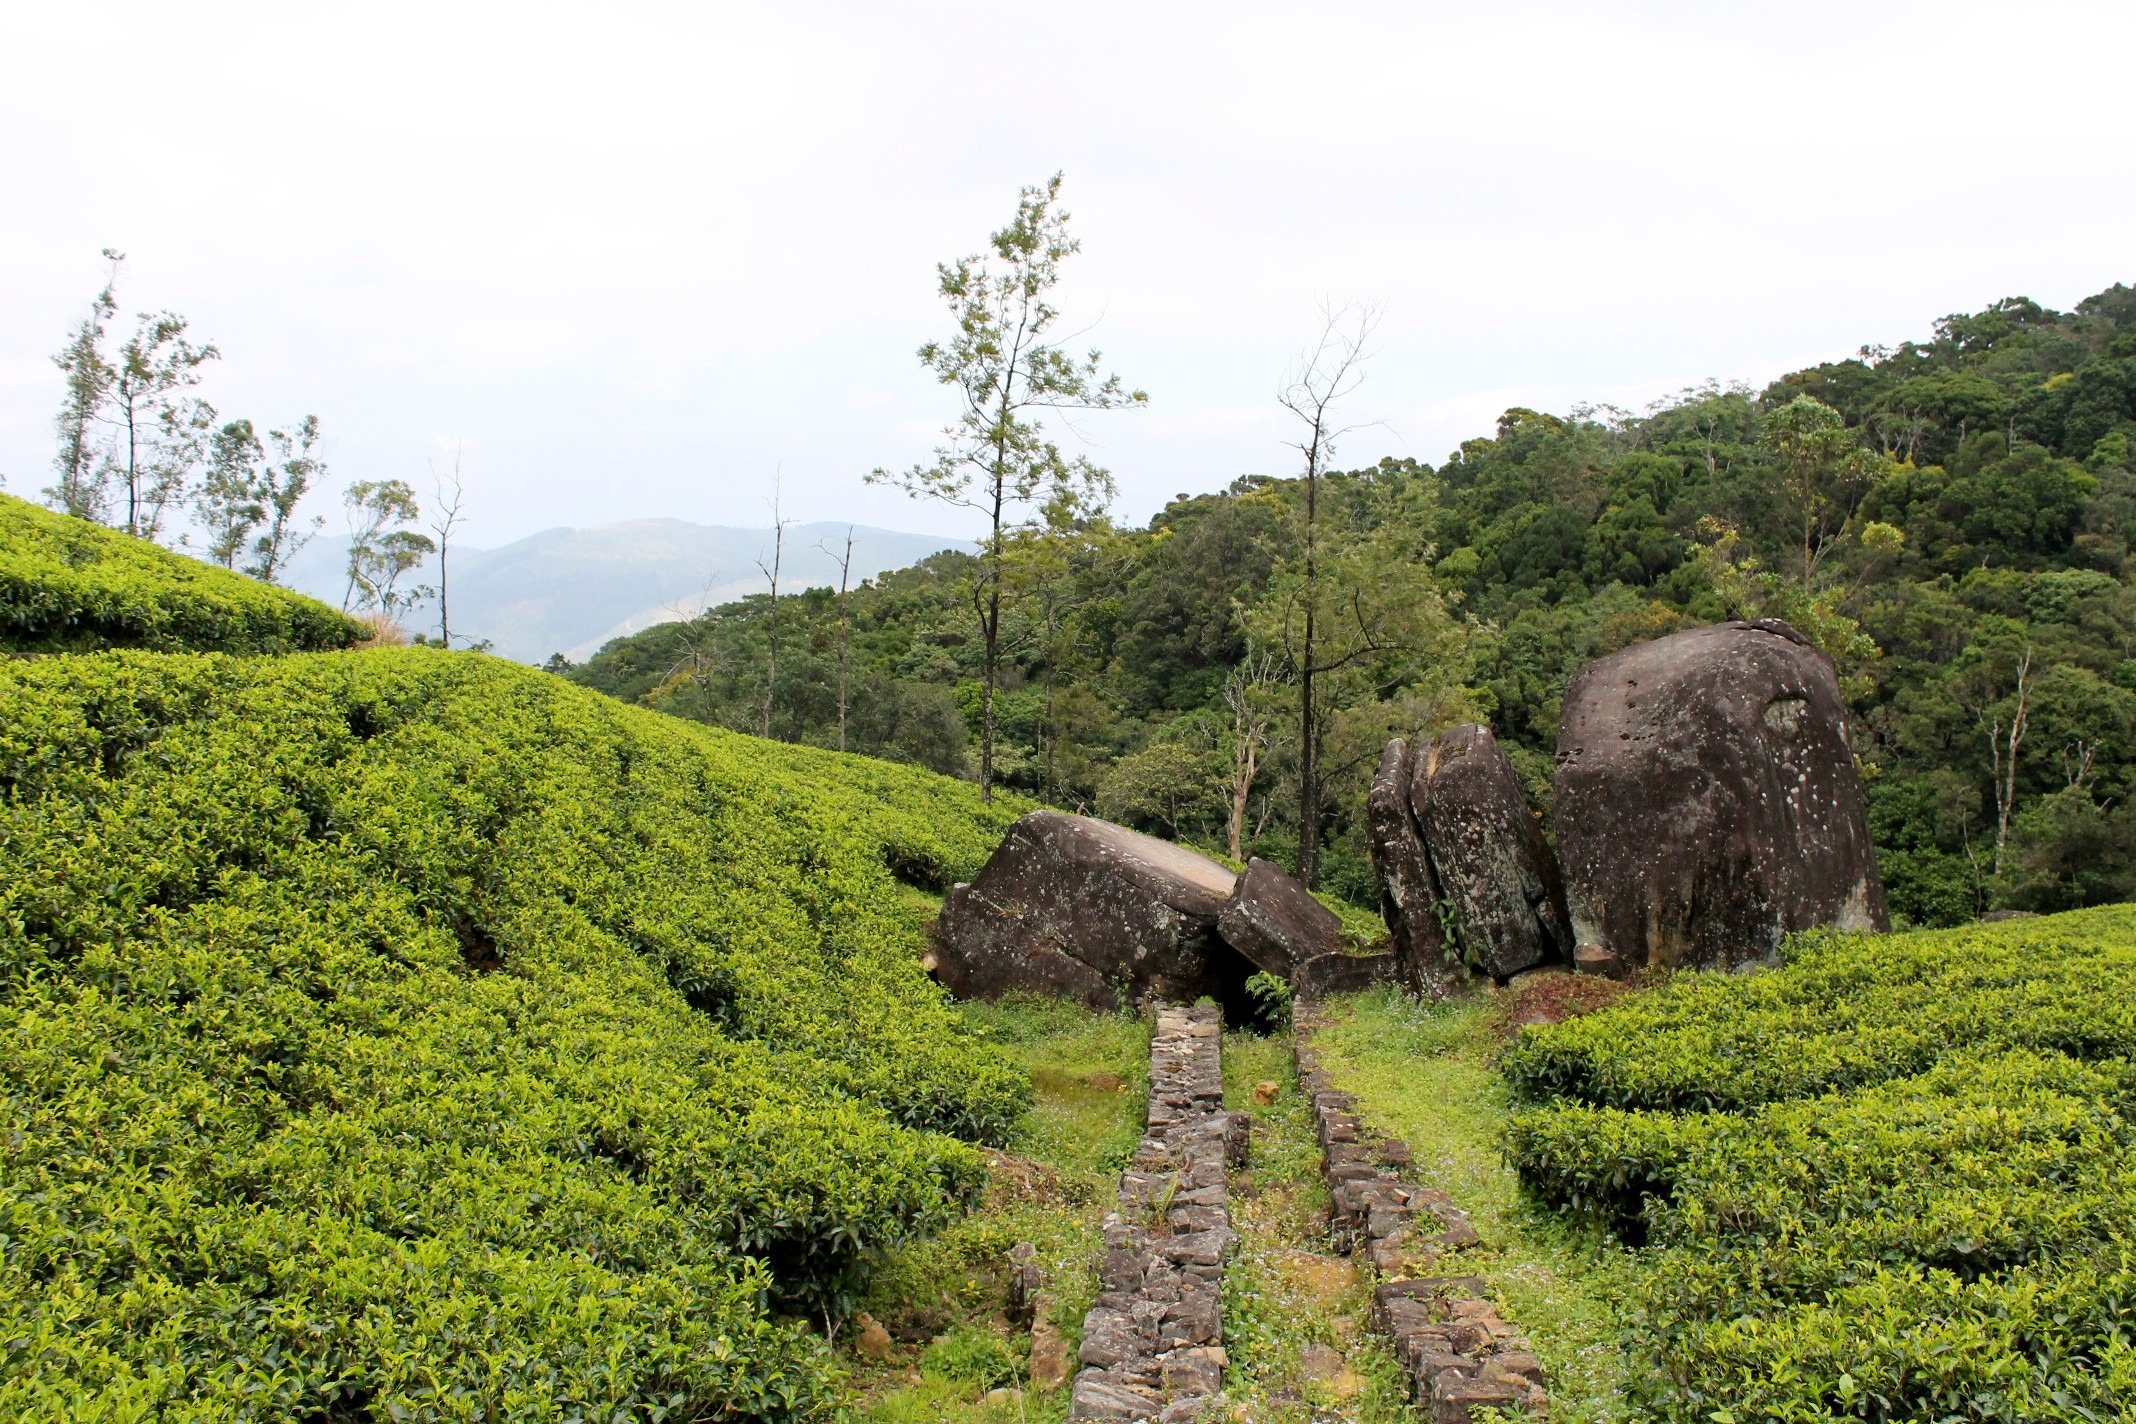
tree, forest, rock, mountain, plant, tea, hill, flower, valley, jungle, vegetation, shrub, rainforest, plantation, plateau, estate, habitat, ecosystem, sri lanka, rural area, biome, natural environment, woody plant, tea estate, loolecondera, deltota